Evelyn Flinders

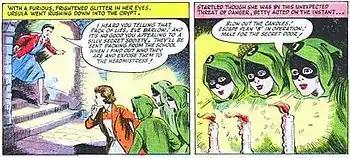
"The Silent Three" from "School Friend", c. 1950

Evelyn Betty Flinders (21 March 1910 – 31 October 1997) was a British comics artist who worked in girls' comics. She entered the Hornsey School of Art at the age of fifteen, and in 1928 got her first job with the Amalgamated Press, drawing for "Schooldays". By the time she was 21 she had drawn for virtually all of AP's girls' weekly publications. When "School Friend" relaunched in 1950, her strip "The Silent Three", written by Horace Boyten and Stewart Pride, was the cover feature. Flinders retired in 1959. She died on 31 October 1997, at the age of 87.